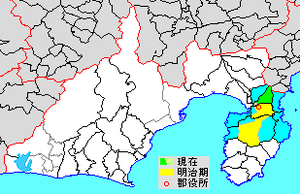
Le district de Tagata est un district de la préfecture de Shizuoka, au Japon.